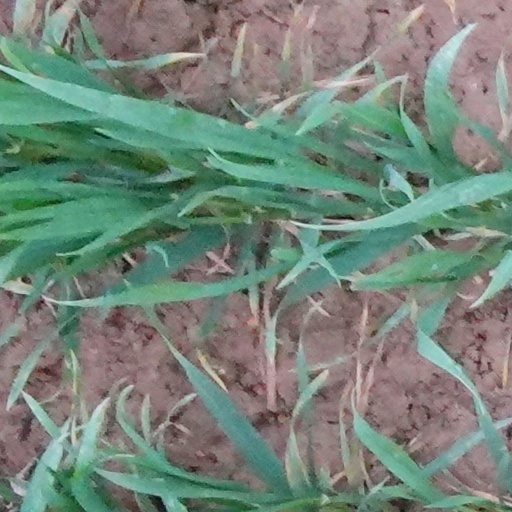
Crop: wheat